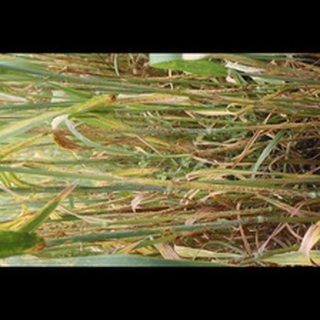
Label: wheat_black_rust